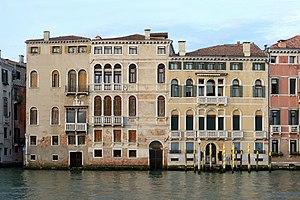
Palazzetto Barbarigo and Palazzo Zulian Priuli à Venise.